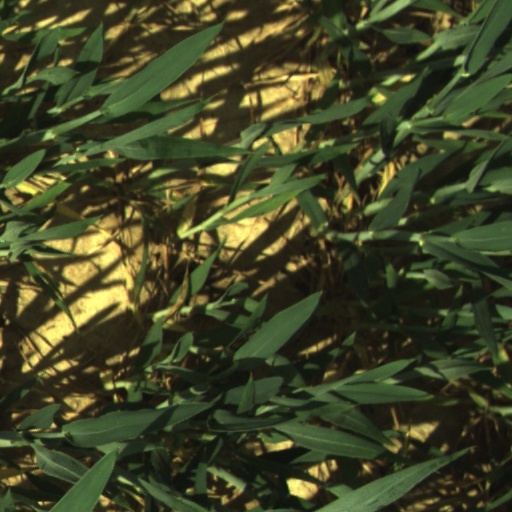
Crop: wheat